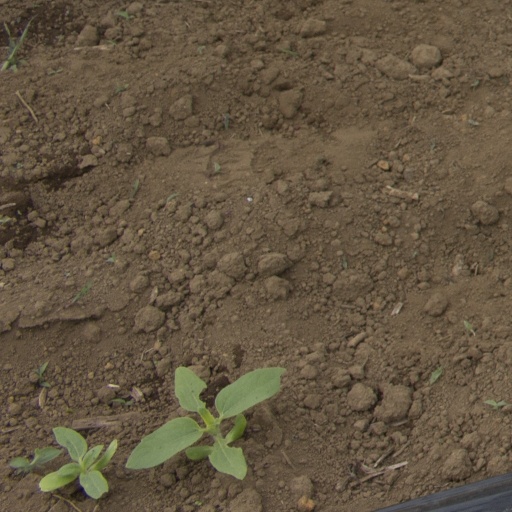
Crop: Jerusalem artichoke